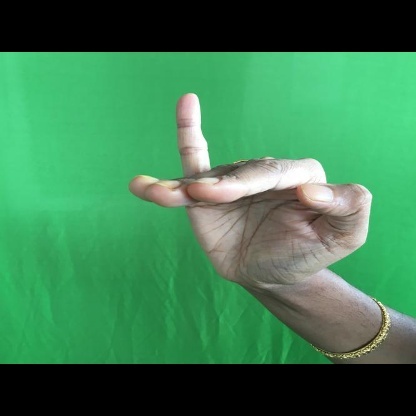
Mudra: Hamsapaksha